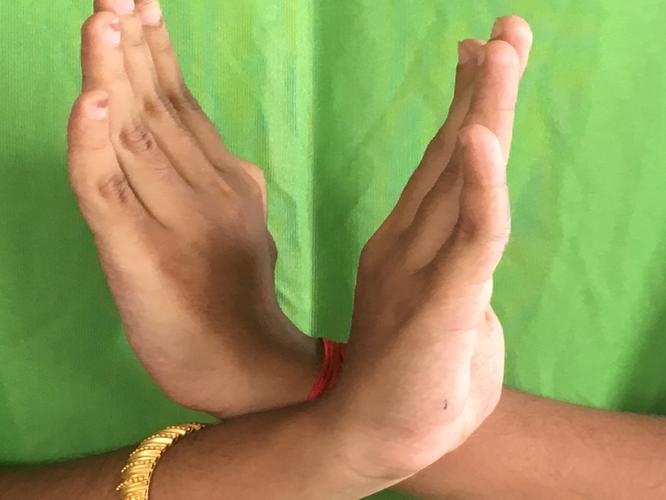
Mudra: Swastikam
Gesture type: double_hand